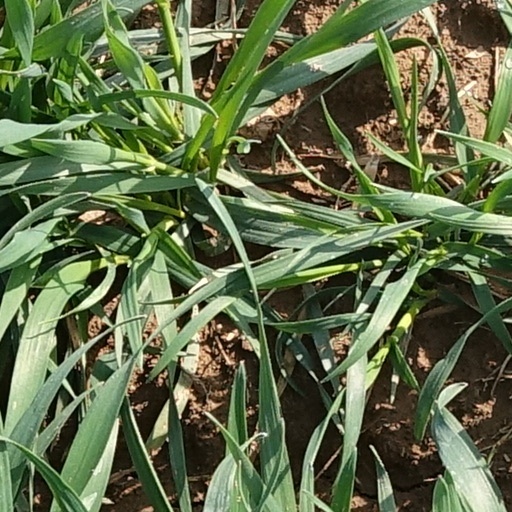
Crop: wheat